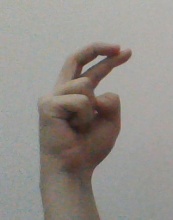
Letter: zay